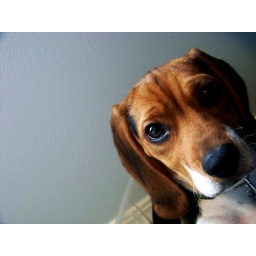
Baxter was sitting in a box in my room begging. Photo op!